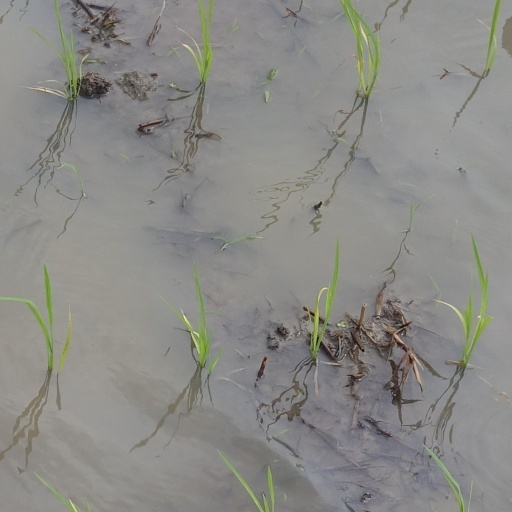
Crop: rice